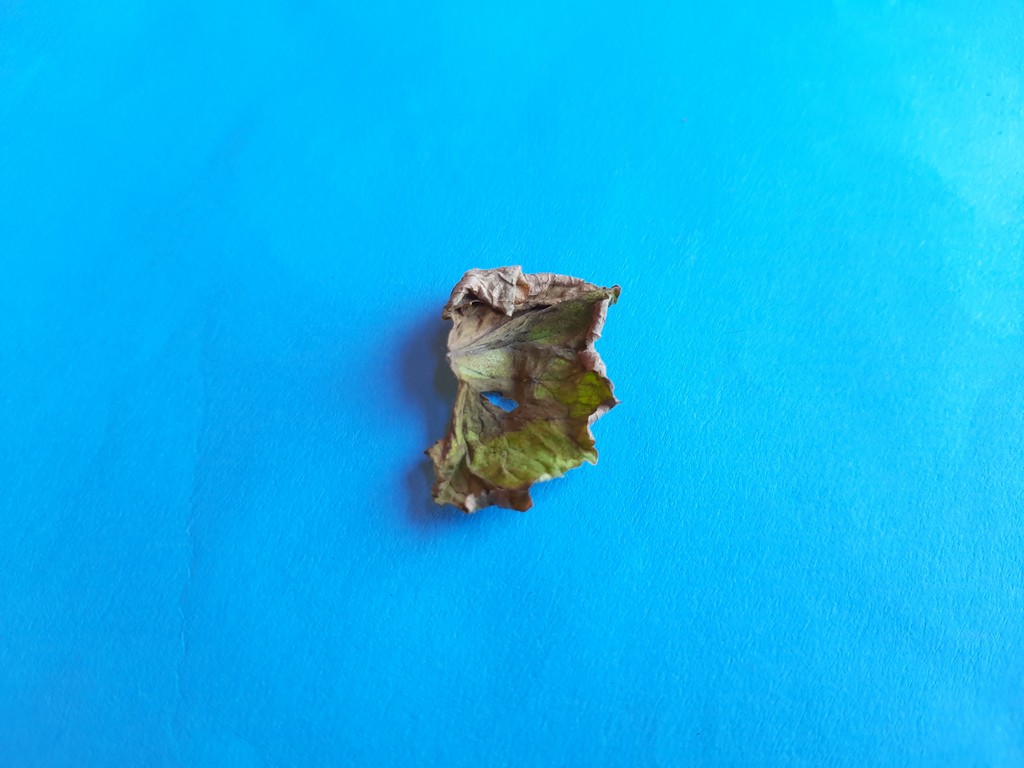
Label: Dried